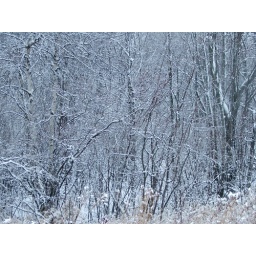
The forest beside my office building.